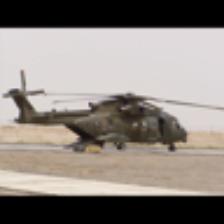
Label: NonHuman